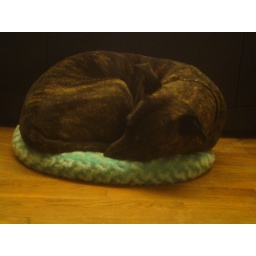
puppy in a cat bed